Makhzen (Algeria)

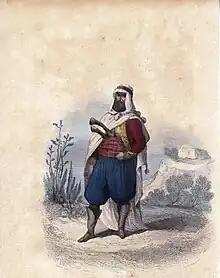
19th-century color engraving of a Kabyle chief

The makhzen (Arabic: مخزن) refers in Algeria to a doctrine of power and to the designation of a mode of state administration in force particularly during the period of the Regency of Algiers. It corresponds to a form of management of the link between tribe and central State in the Maghreb prefigured in its central part since the Fatimid era and developing particularly under the Zyyanides.